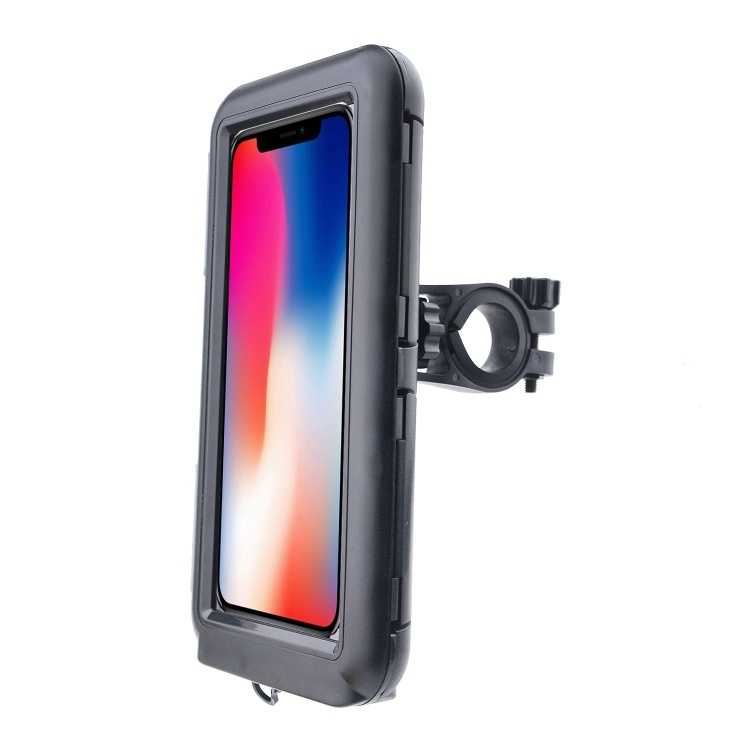
Bicycle Waterproof Phone Holder, Style: PFS-C2
1. Material: plastic, metal 2. Waterproof grade: IPX4 (do not soak underwater) 3. Can be rotated 360 degrees, simple and practical 4. Built-in sealing ring, effectively deal with most rainy conditions 5. The buckle structure is adopted, which is convenient for quick disassembly and installation 6. There is a window on the back of the case (PDS only), no need to take out the phone for video recording 7. With a charging hole at the bottom, it is convenient to charge while navigating 8. Applicable mobile phone size: PFS: within 6.5 inch screen, PDS: within 6.8 inch screen 9. Phone case size: PFS: 18 x 10.7 x 2.5 cm, PDS: 19 x 11 x 1.2 cm
Brand: buy2fix
Category: Sporting Goods > Outdoor Recreation > Cycling > Bicycle Accessories > Bicycle Bags & Panniers > Bicycle Top Cases